Jarai-ka-Math

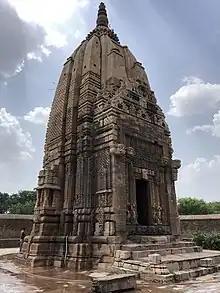
Jarai-ka-Math

Jarai-ka-Math is a temple dedicated to Goddess Laxmi in Barua sagar near Jhansi in Uttar Pradesh, India.